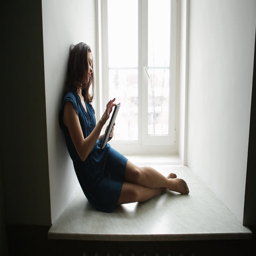
young girl in a blue dress is sitting with a tablet on the window